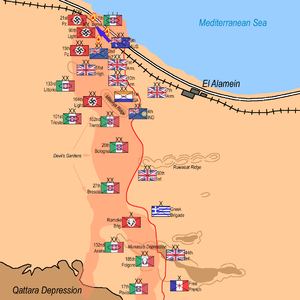
La seconde bataille d'El-Alamein est un épisode de la guerre du désert durant la Seconde Guerre mondiale. Elle se déroule du 23 octobre 1942 au 3 novembre 1942, près d'El-Alamein en Égypte, et oppose la 8ᵉ armée britannique dirigée par Bernard Montgomery au Deutsches Afrika Korps d'Erwin Rommel. Elle se solde par une victoire alliée décisive.
La tactique militaire est l'art de conduire une bataille, en disposant les différentes armes sur le terrain et en en combinant l'action en vue d'obtenir le maximum d'effet sur l'ennemi.